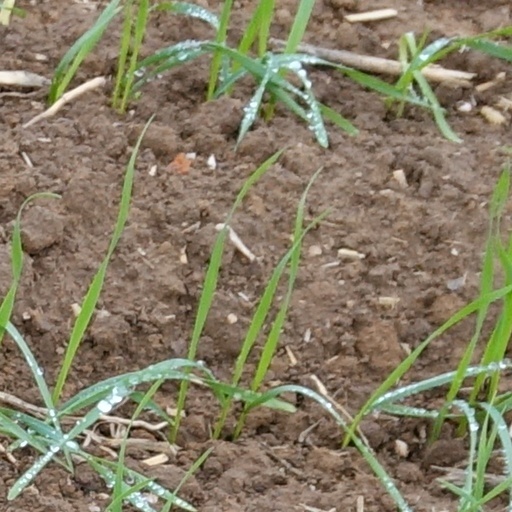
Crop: wheat